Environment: real
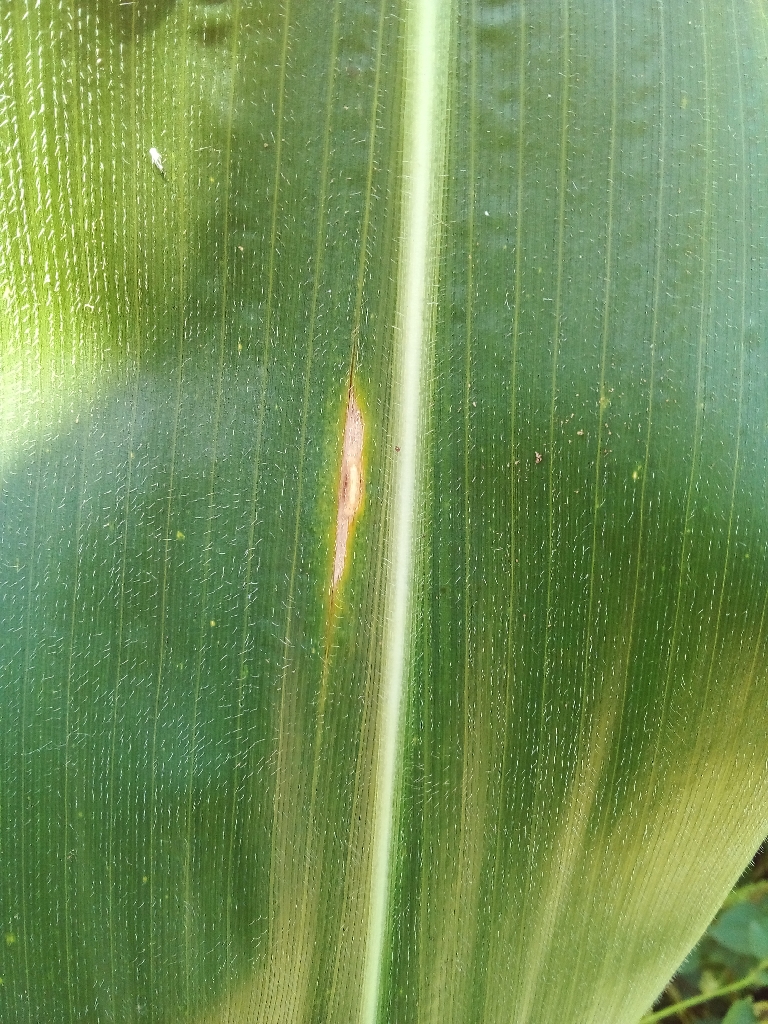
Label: northern_corn_leaf_blight